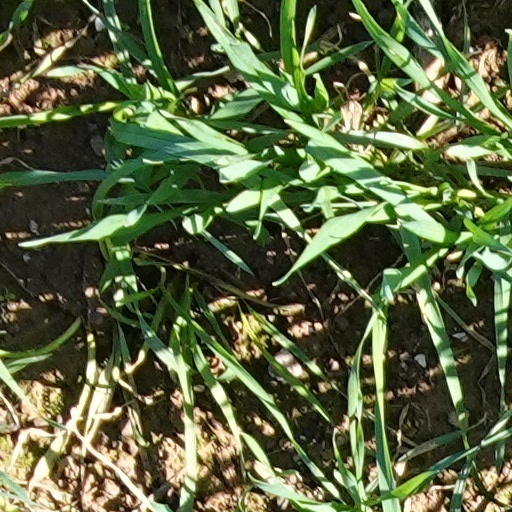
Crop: wheat